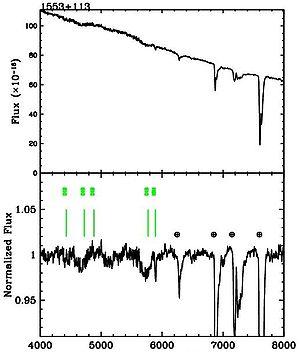
Un objet BL Lacertae est un type de galaxie active, nommé d'après l'objet typique BL Lacertae. Contrairement aux autres types de galaxies actives, elles présentent une très forte amplitude de variation dans l'émission de leur rayonnement, et une polarisation importante de ce rayonnement. BL Lacertae a d'ailleurs d'abord été prise en 1929 pour une variable irrégulière. Comparativement aux autres noyaux actifs, qui présentent de fortes raies d'émission, ces objets présentent un spectre dominé par continuum non thermique.